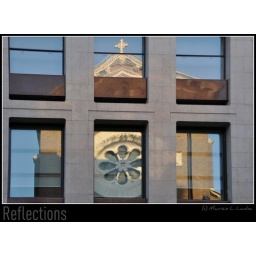
An old church in Rome is reflected in the glass facade of an adjecent modern building